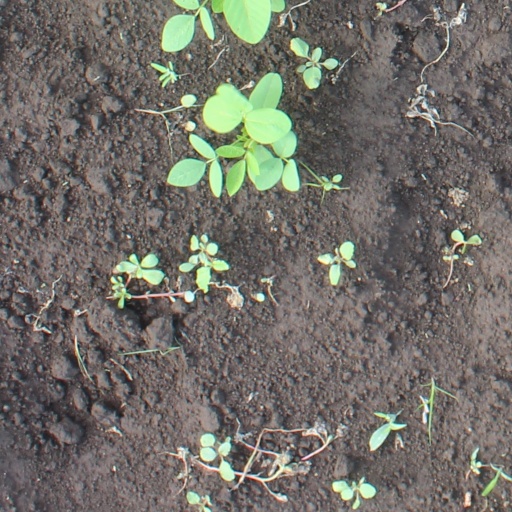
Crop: soybean